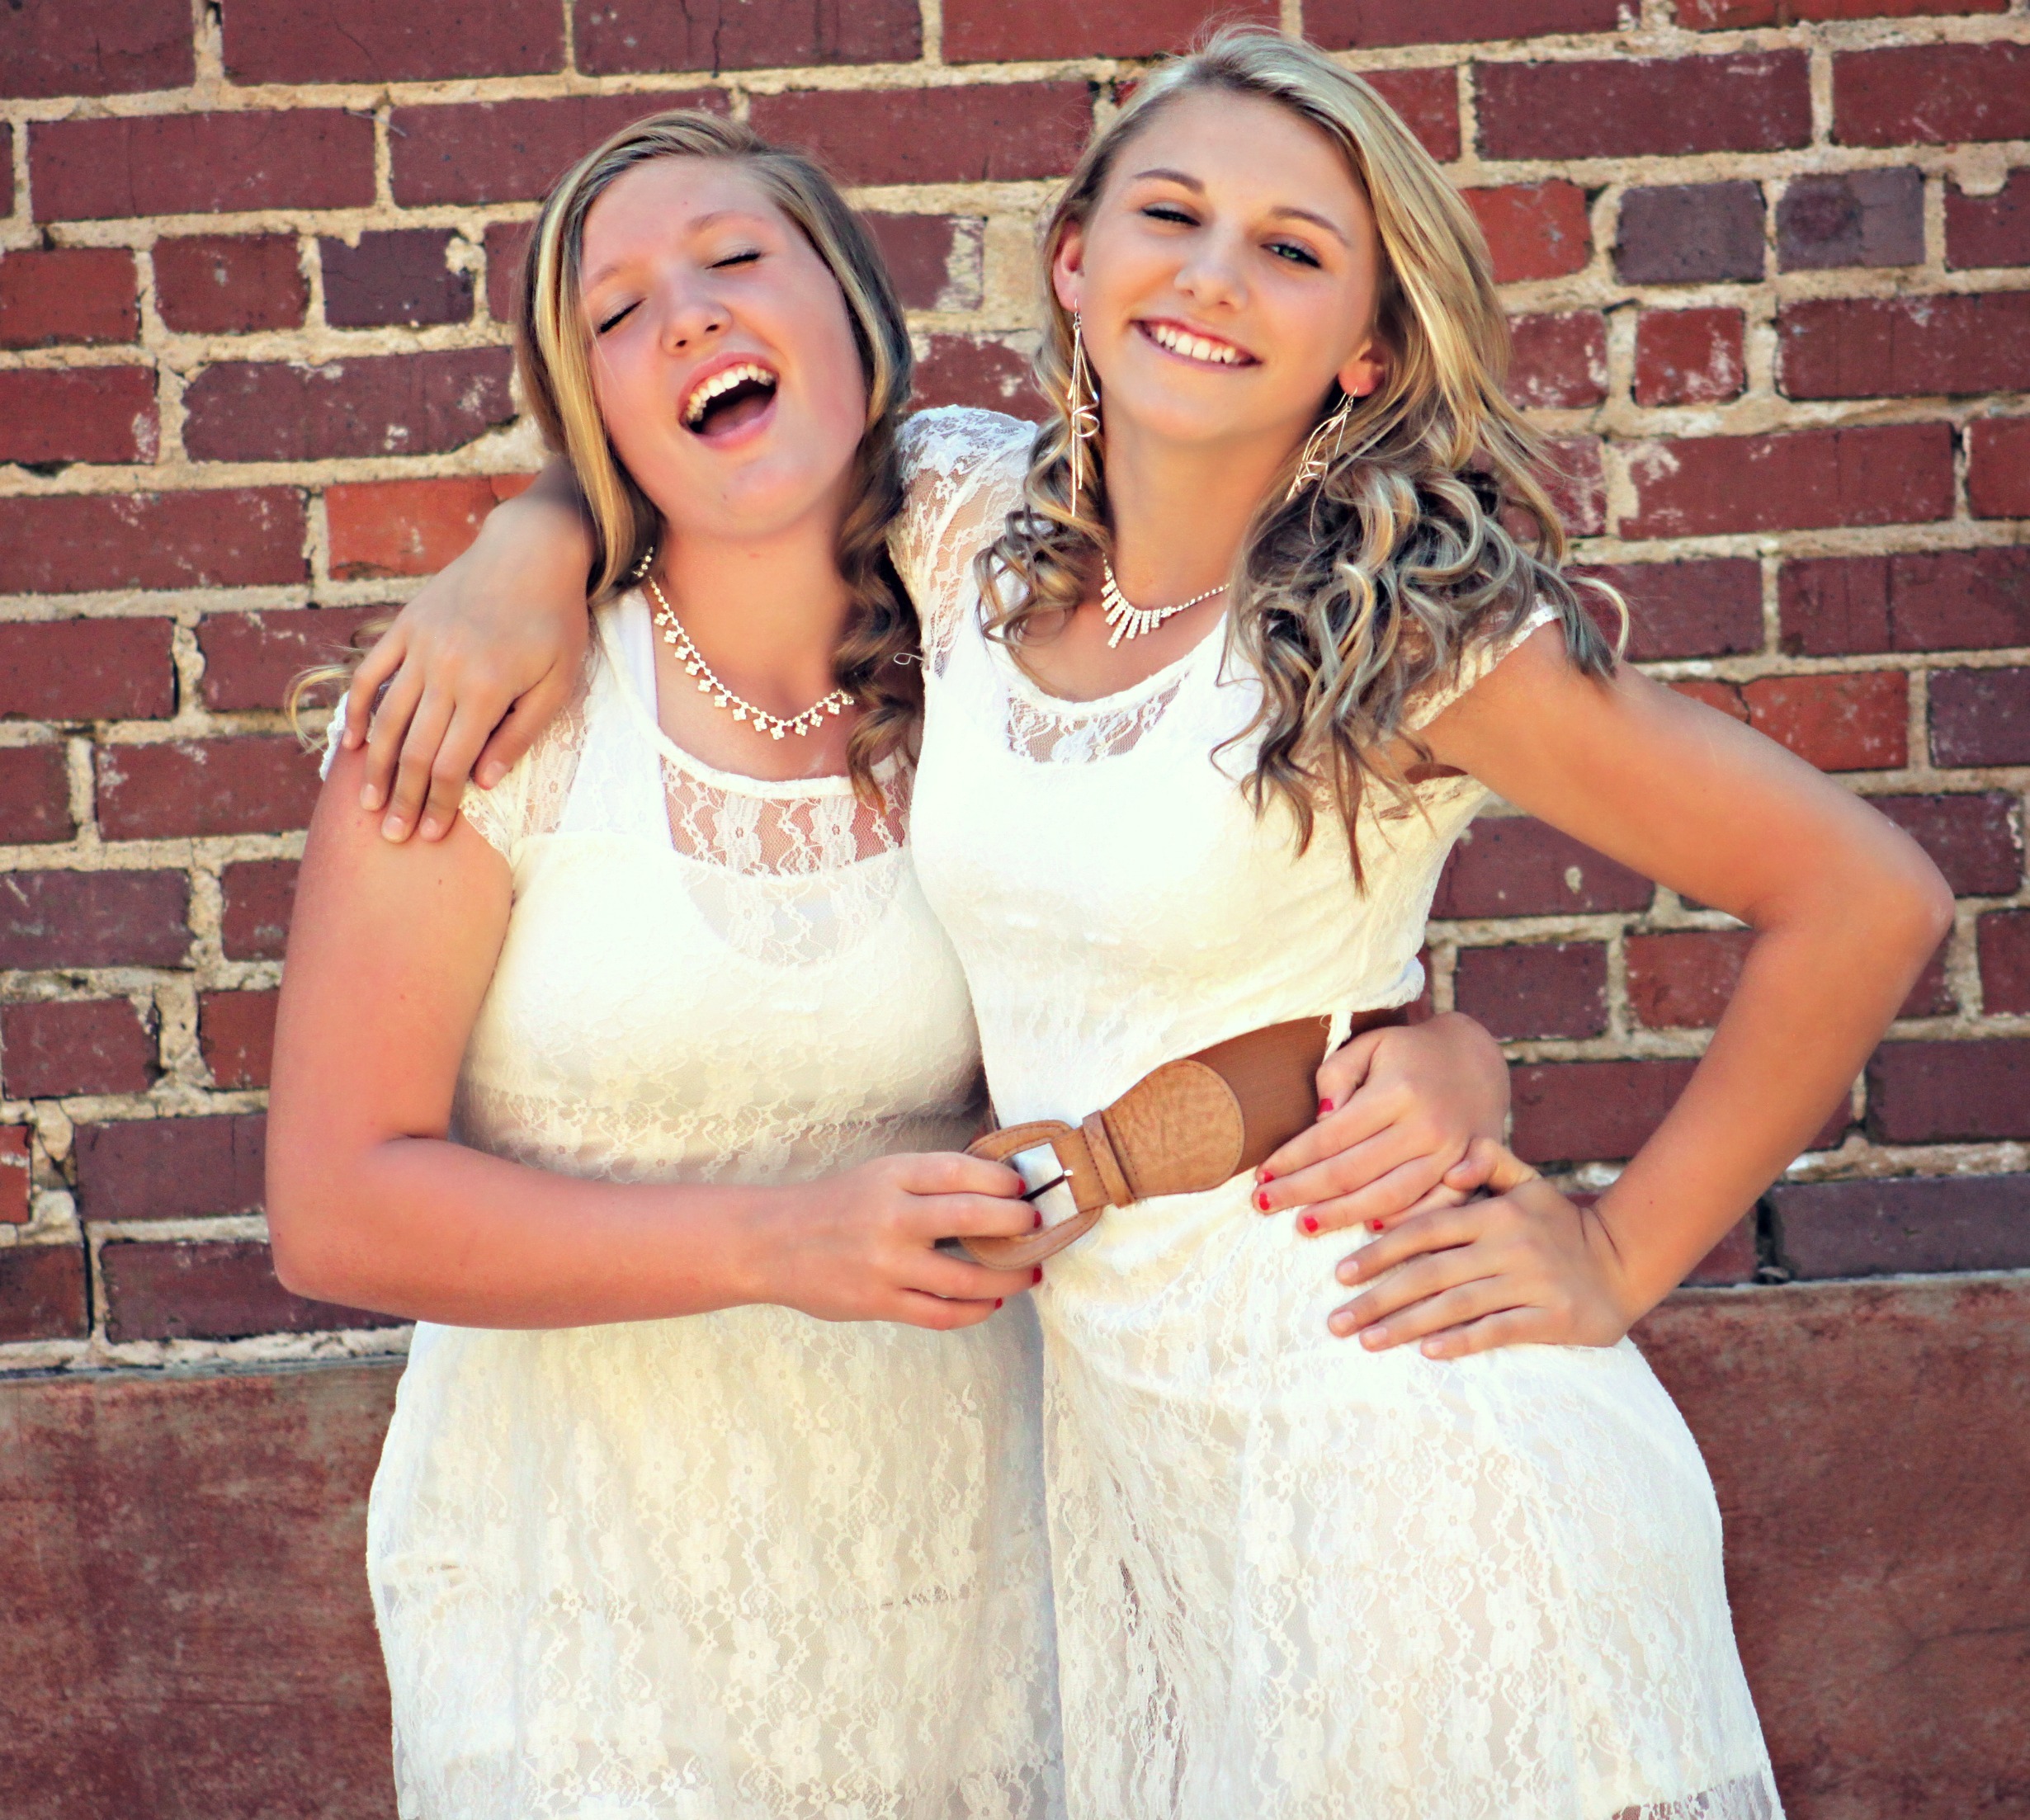
girl, woman, cute, love, heart, young, friendship, bride, blonde, smile, friend, face, girls, dress, friends, happy, beautiful, abdomen, photo shoot, best friends, bff